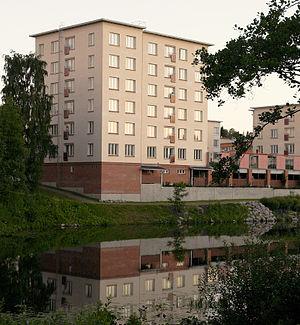
Niirala est un quartier de Kuopio en Finlande.